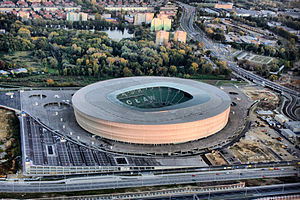
Śląsk Wrocław
Miejski Stadion (Wrocław)
Śląsk Wrocław er en polsk fodboldklub.